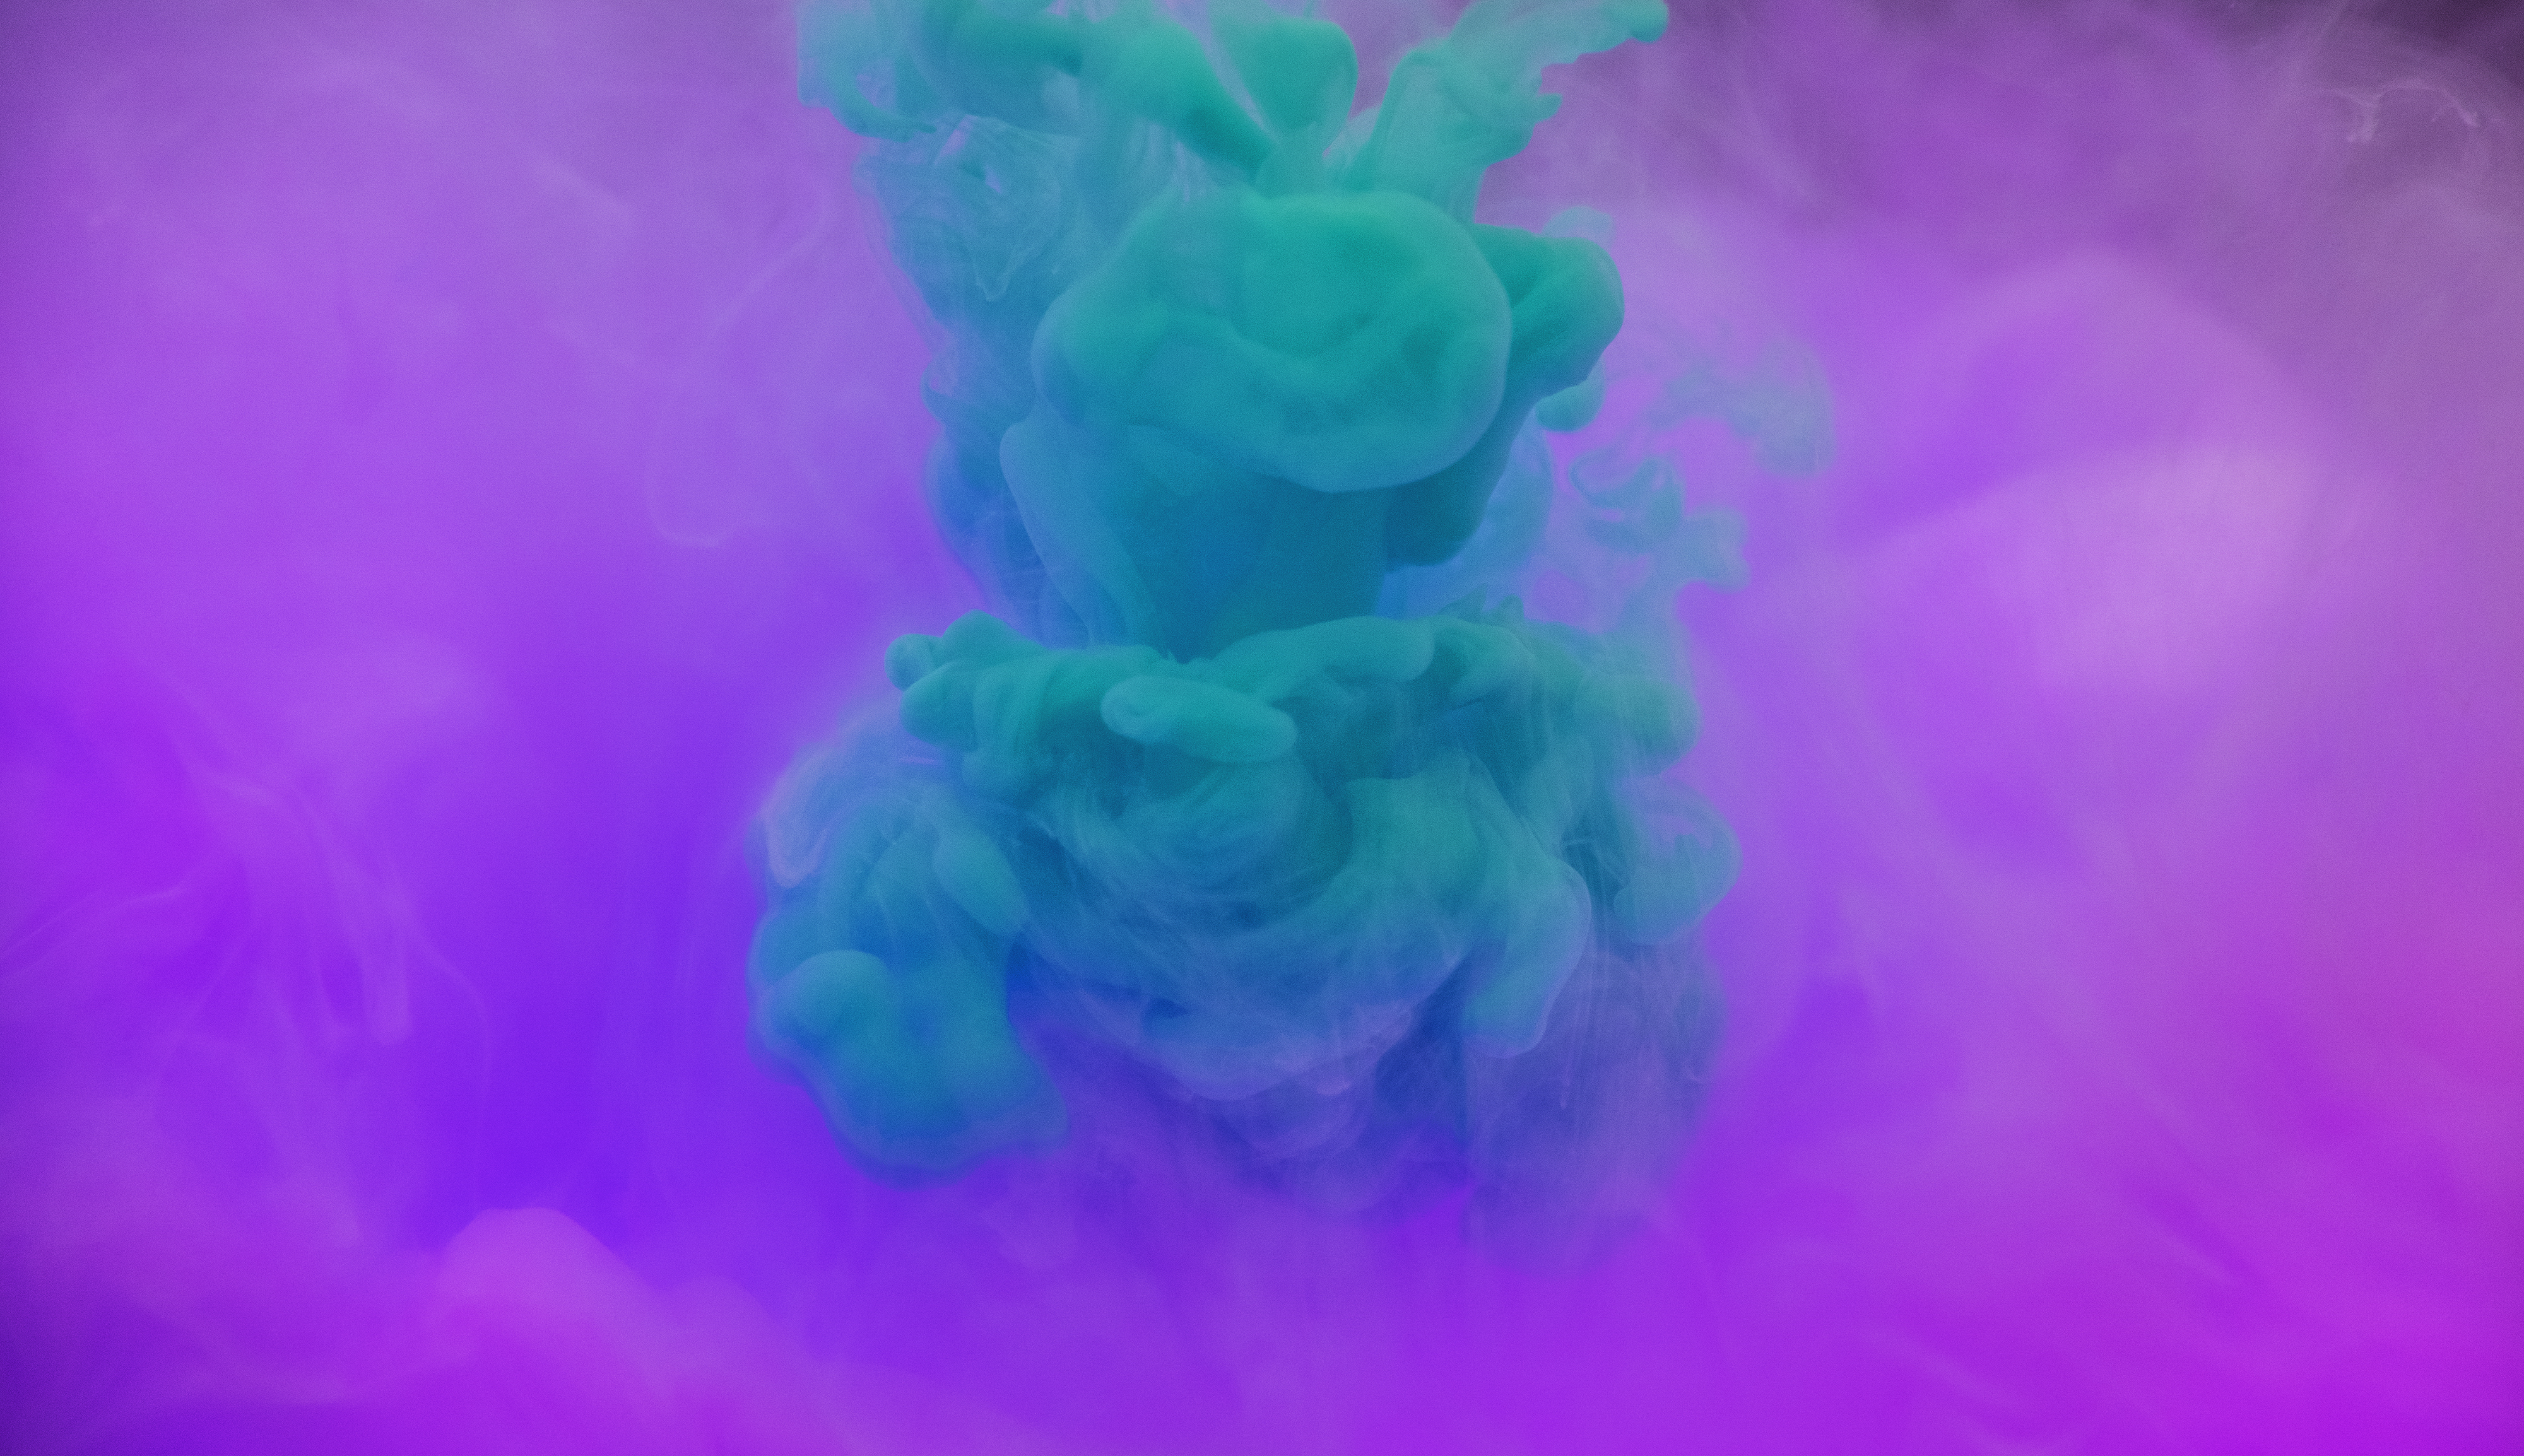
abstract, acrylic, art, artistic, background, blend, blue, bright, burst, cloud, color in water, colorful, creative, decoration, design, dissolve, dissolving, drip, drop, dye, dynamic, explosion, flowing, green, ink, liquid, macro, mix, mixed, motion, movement, paint, pattern, purple, shape, water, watercolor, violet, close up, petal, macro photography, computer wallpaper, organism, magenta, smoke